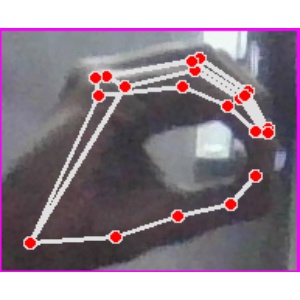
अक्षर: ठ